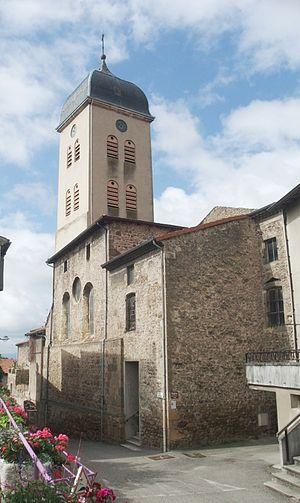
Boulieu église nord
Boulieu-lès-Annonay est une commune française située dans le département de l'Ardèche, en région Auvergne-Rhône-Alpes. Sa proximité de la ville d'Annonay lui a donné une vocation résidentielle. Elle offre l'attrait touristique d'un centre village médiéval assez bien conservé.
L'église Saint-Martin est érigée dans la commune de Boulieu-lès-Annonay, département de l'Ardèche en région Auvergne-Rhône-Alpes. L'édifice est situé au centre du village.